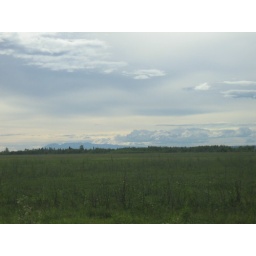
a field in palmer, alaska. you can see the sleeping lady (mount susitna)